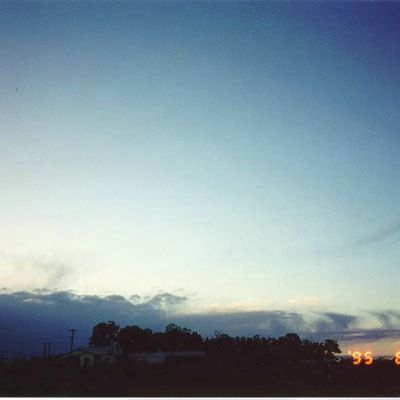
Cloud type: Nimbostratus (Ns)